Emmanuel Episcopal Church (Geneva)

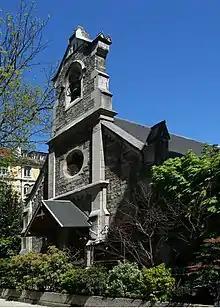
Front of the church

Emmanuel Episcopal Church, located in Geneva, Switzerland, is an English speaking Episcopal parish of the Convocation of Episcopal Churches in Europe, and a member of the Anglican Communion. The church has previously been known as "The American Church" (and informally as "The American Chapel"), but this designation was abandoned in 1977 in the light of the decreasing American participation in the congregation. In December 1924 the church was established as a charitable foundation under Swiss law: "La Fondation de la Chappelle d'Emmanuel".